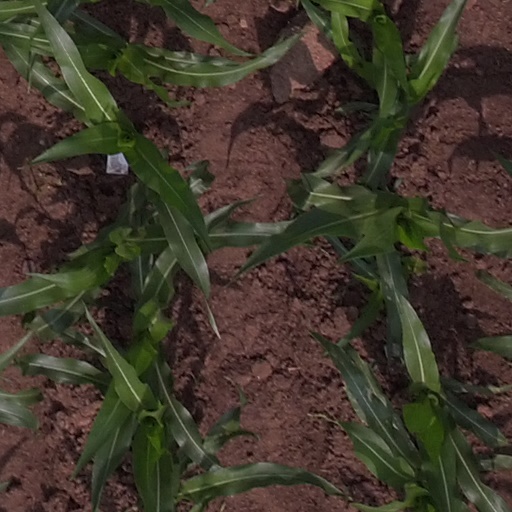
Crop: maize; corn